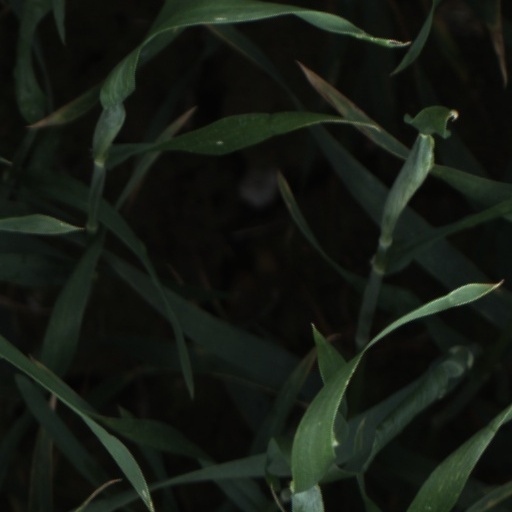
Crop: wheat